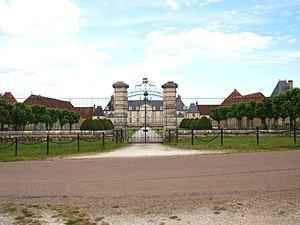
Château de Menou (Nièvre, France)